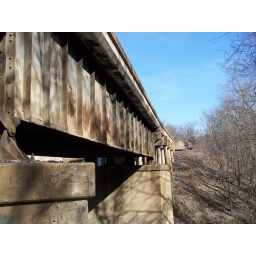
The bridge at the edge of the river in Castle Wood park.